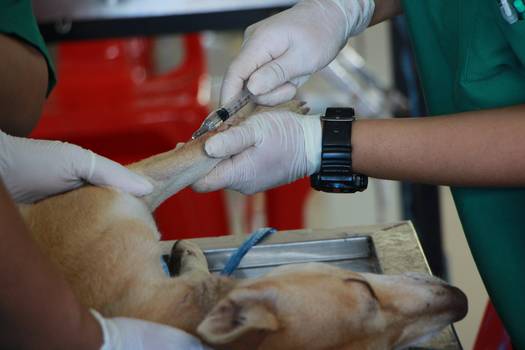
Label: No Watermark